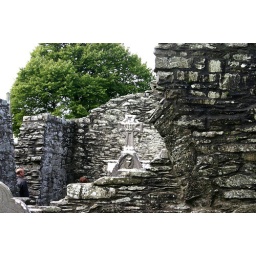
Looking over the remains of a wall at Monasterboice at a cross